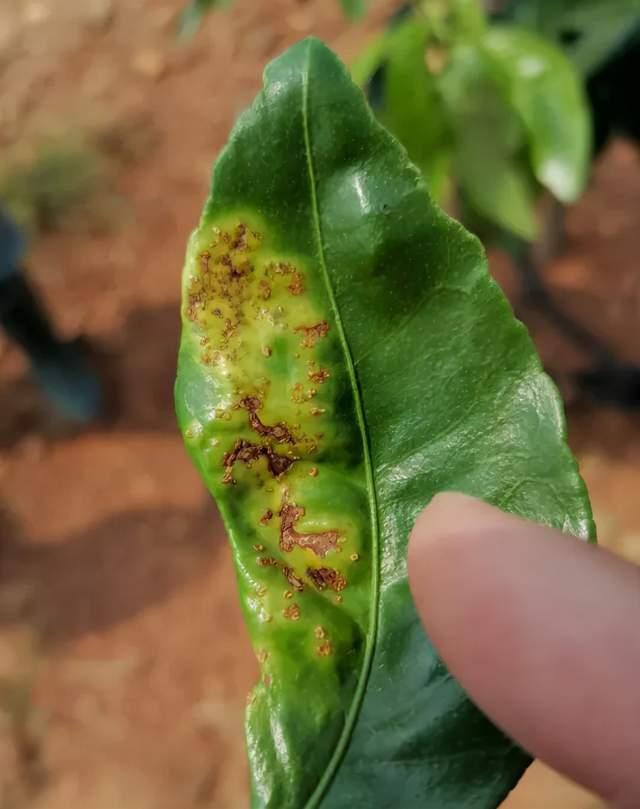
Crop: unknown
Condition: citrus_citrus_canker